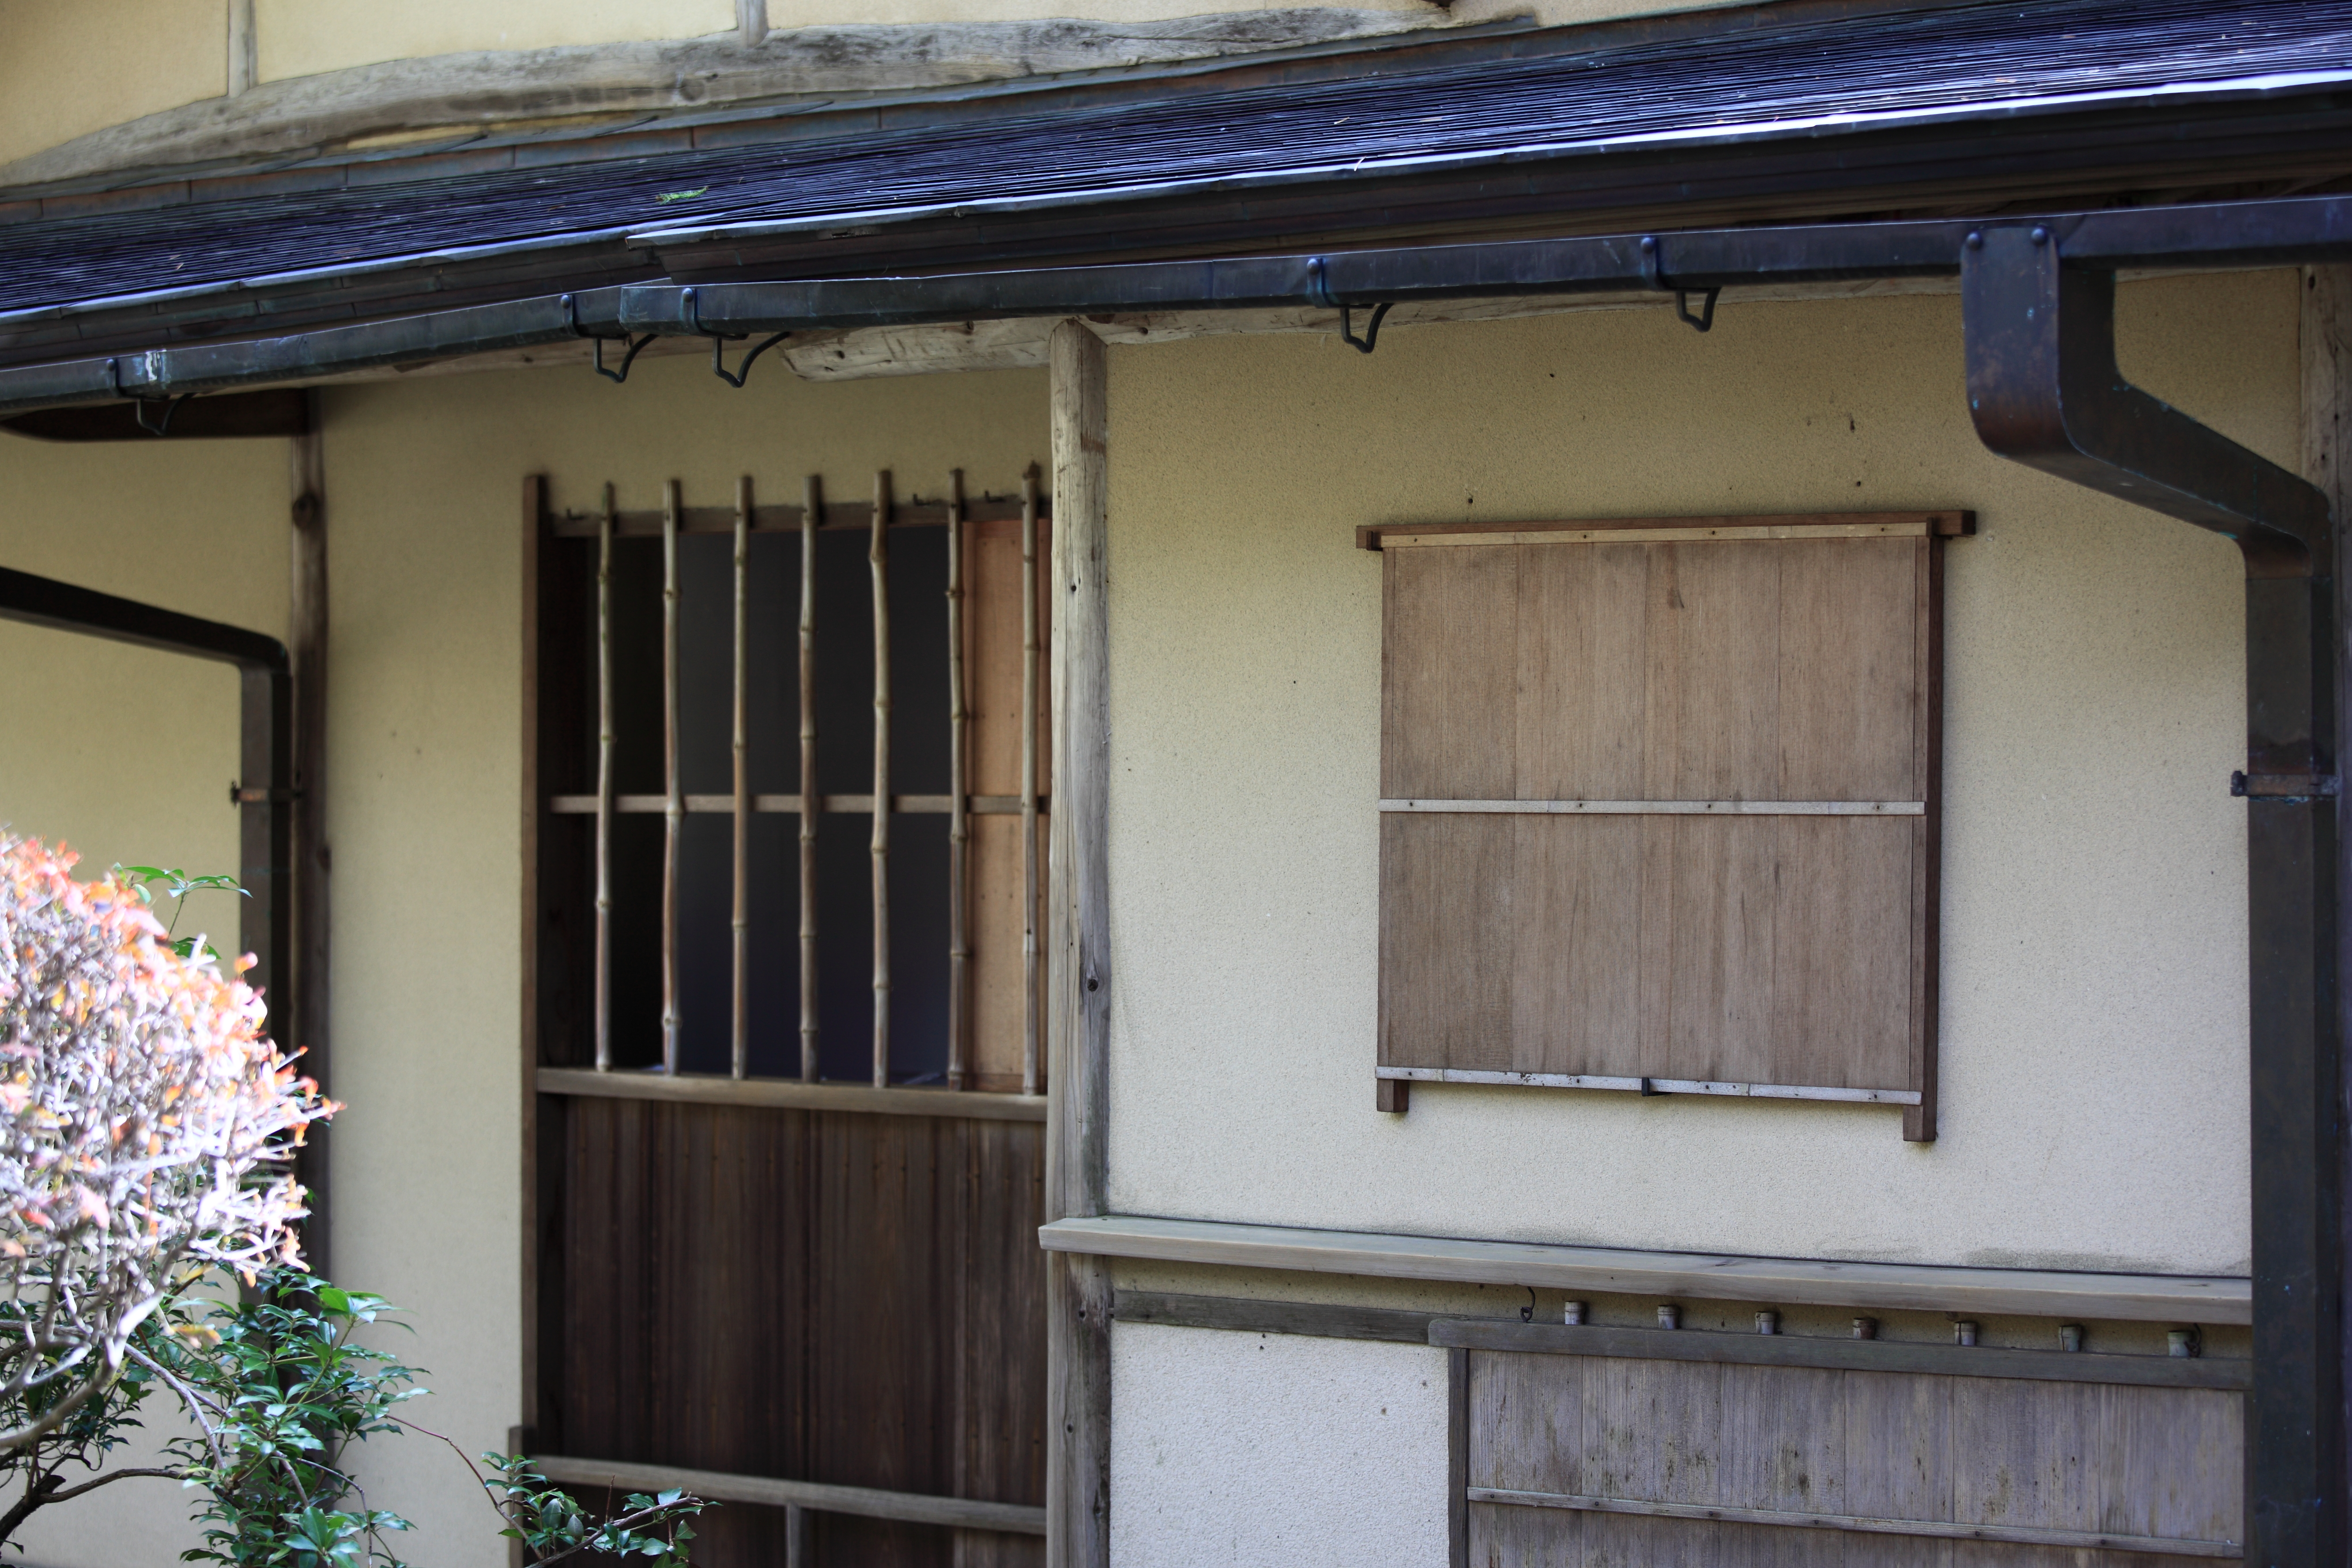
wood, house, tea, window, building, home, porch, high, cottage, facade, property, door, interior design, japanese, shrine, tochigi, 5d, style, hires, markii, hi, res, resolution, kanuma, furuminejinja, kohohen, chashitsu, chashitu, siding, window covering